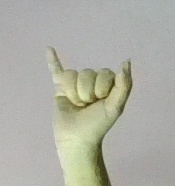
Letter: ya